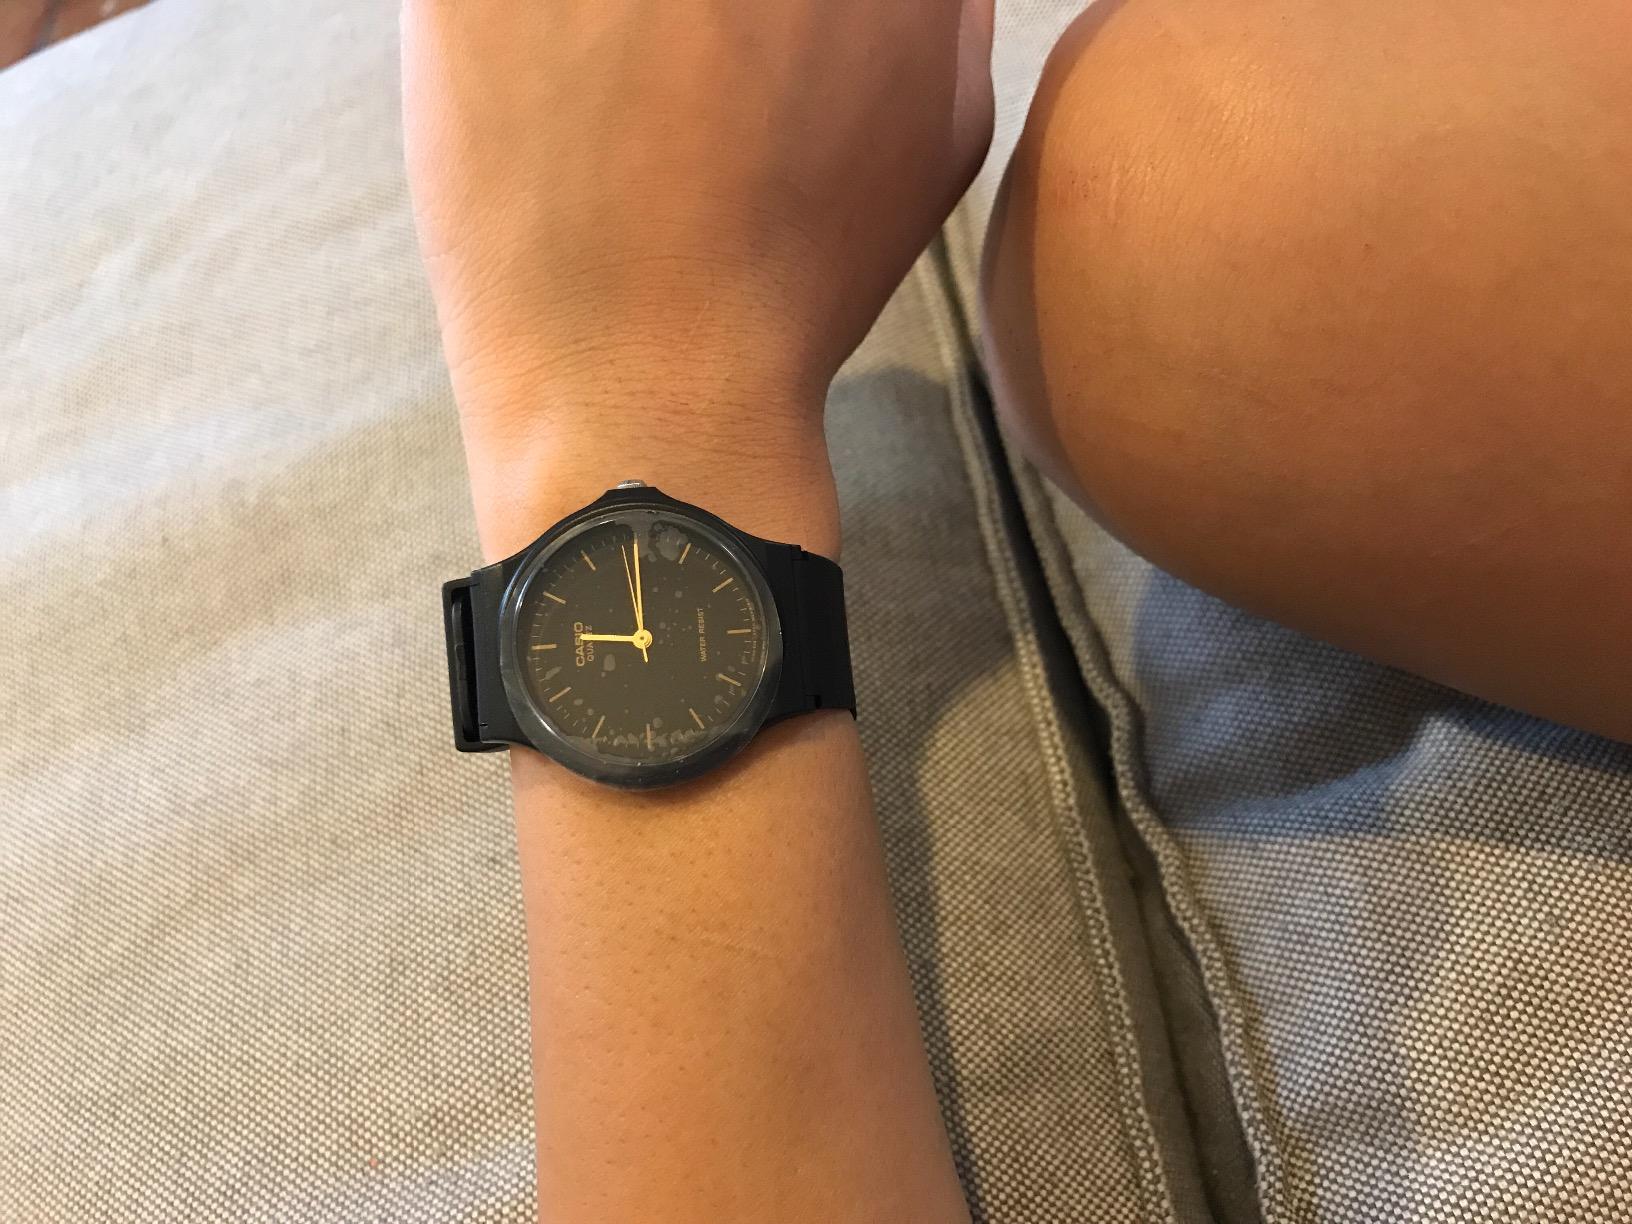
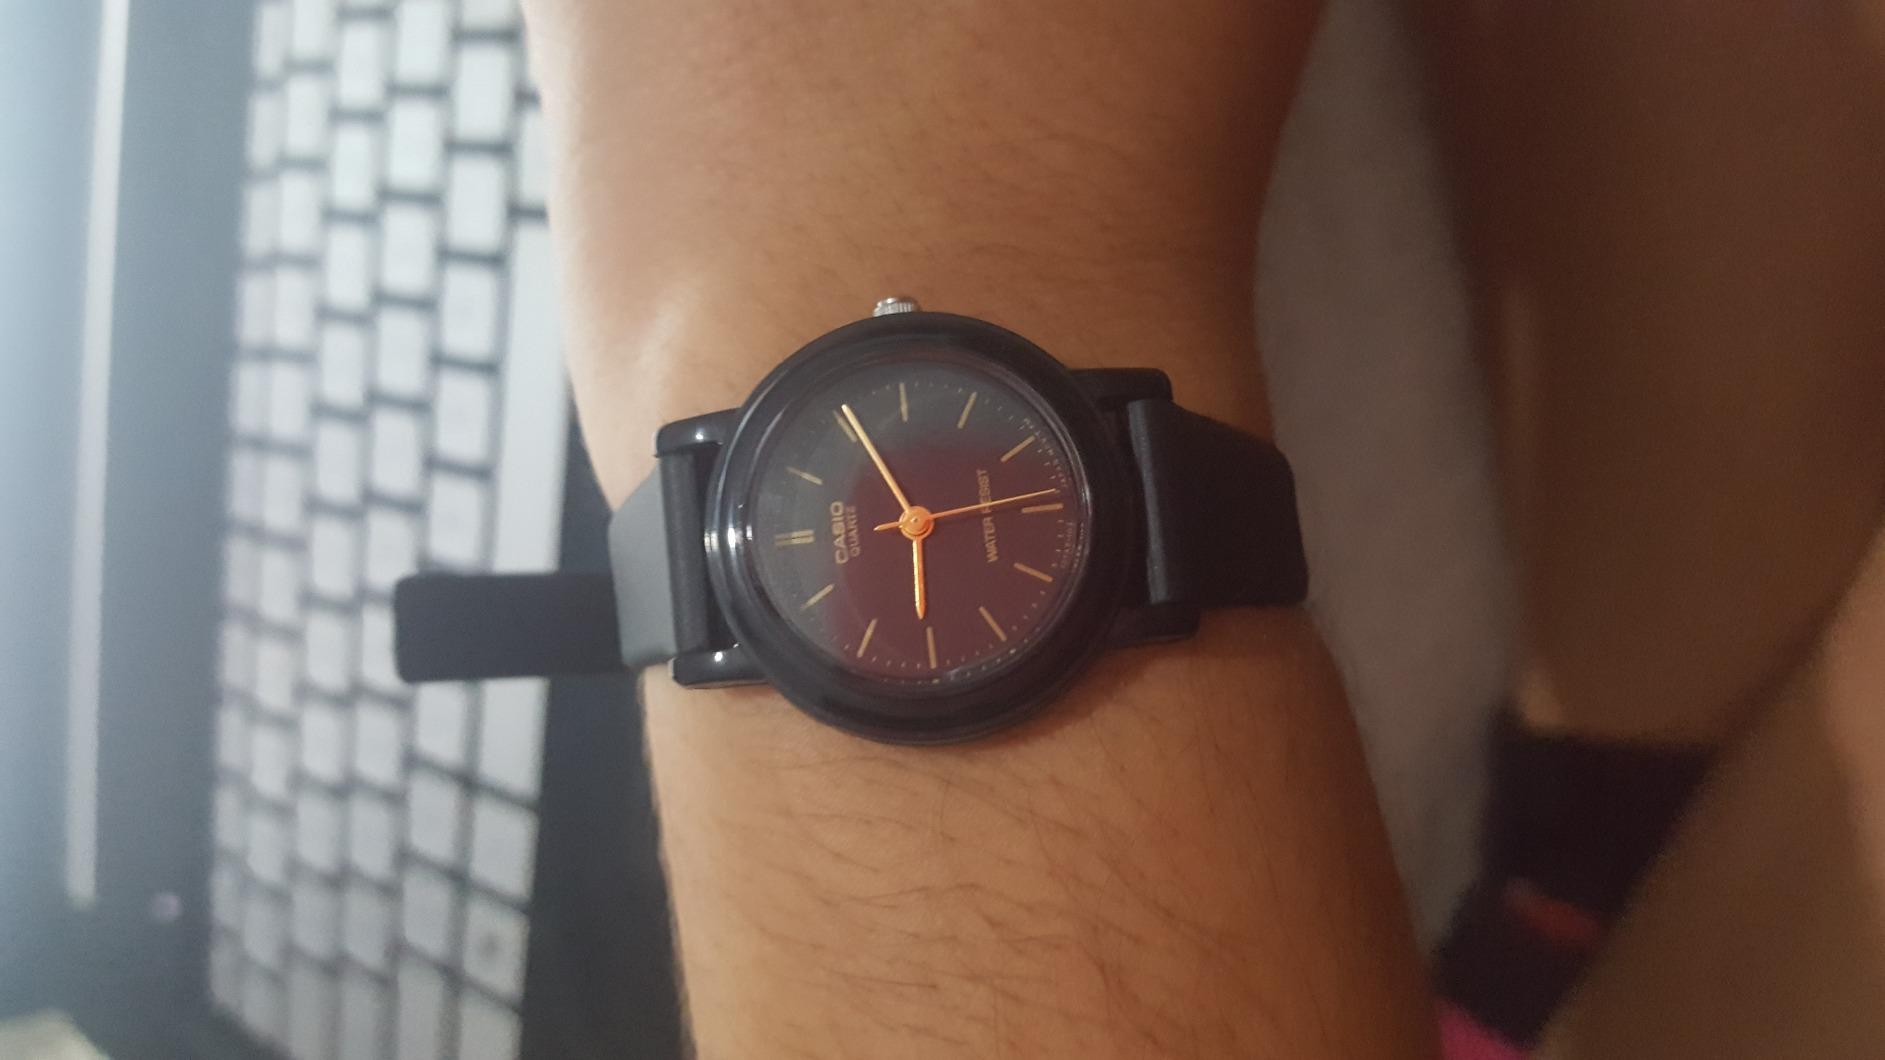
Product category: accessories_watch
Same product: no